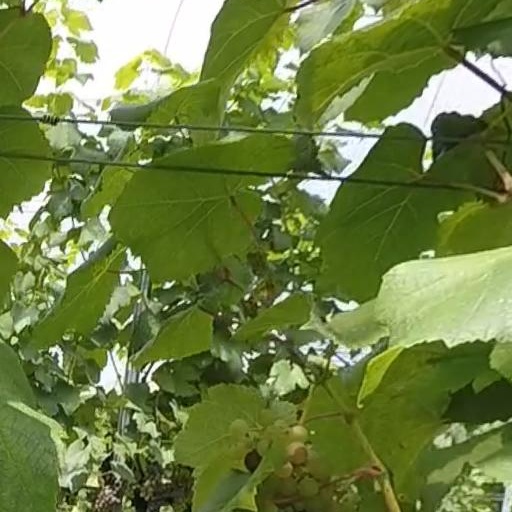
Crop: grape